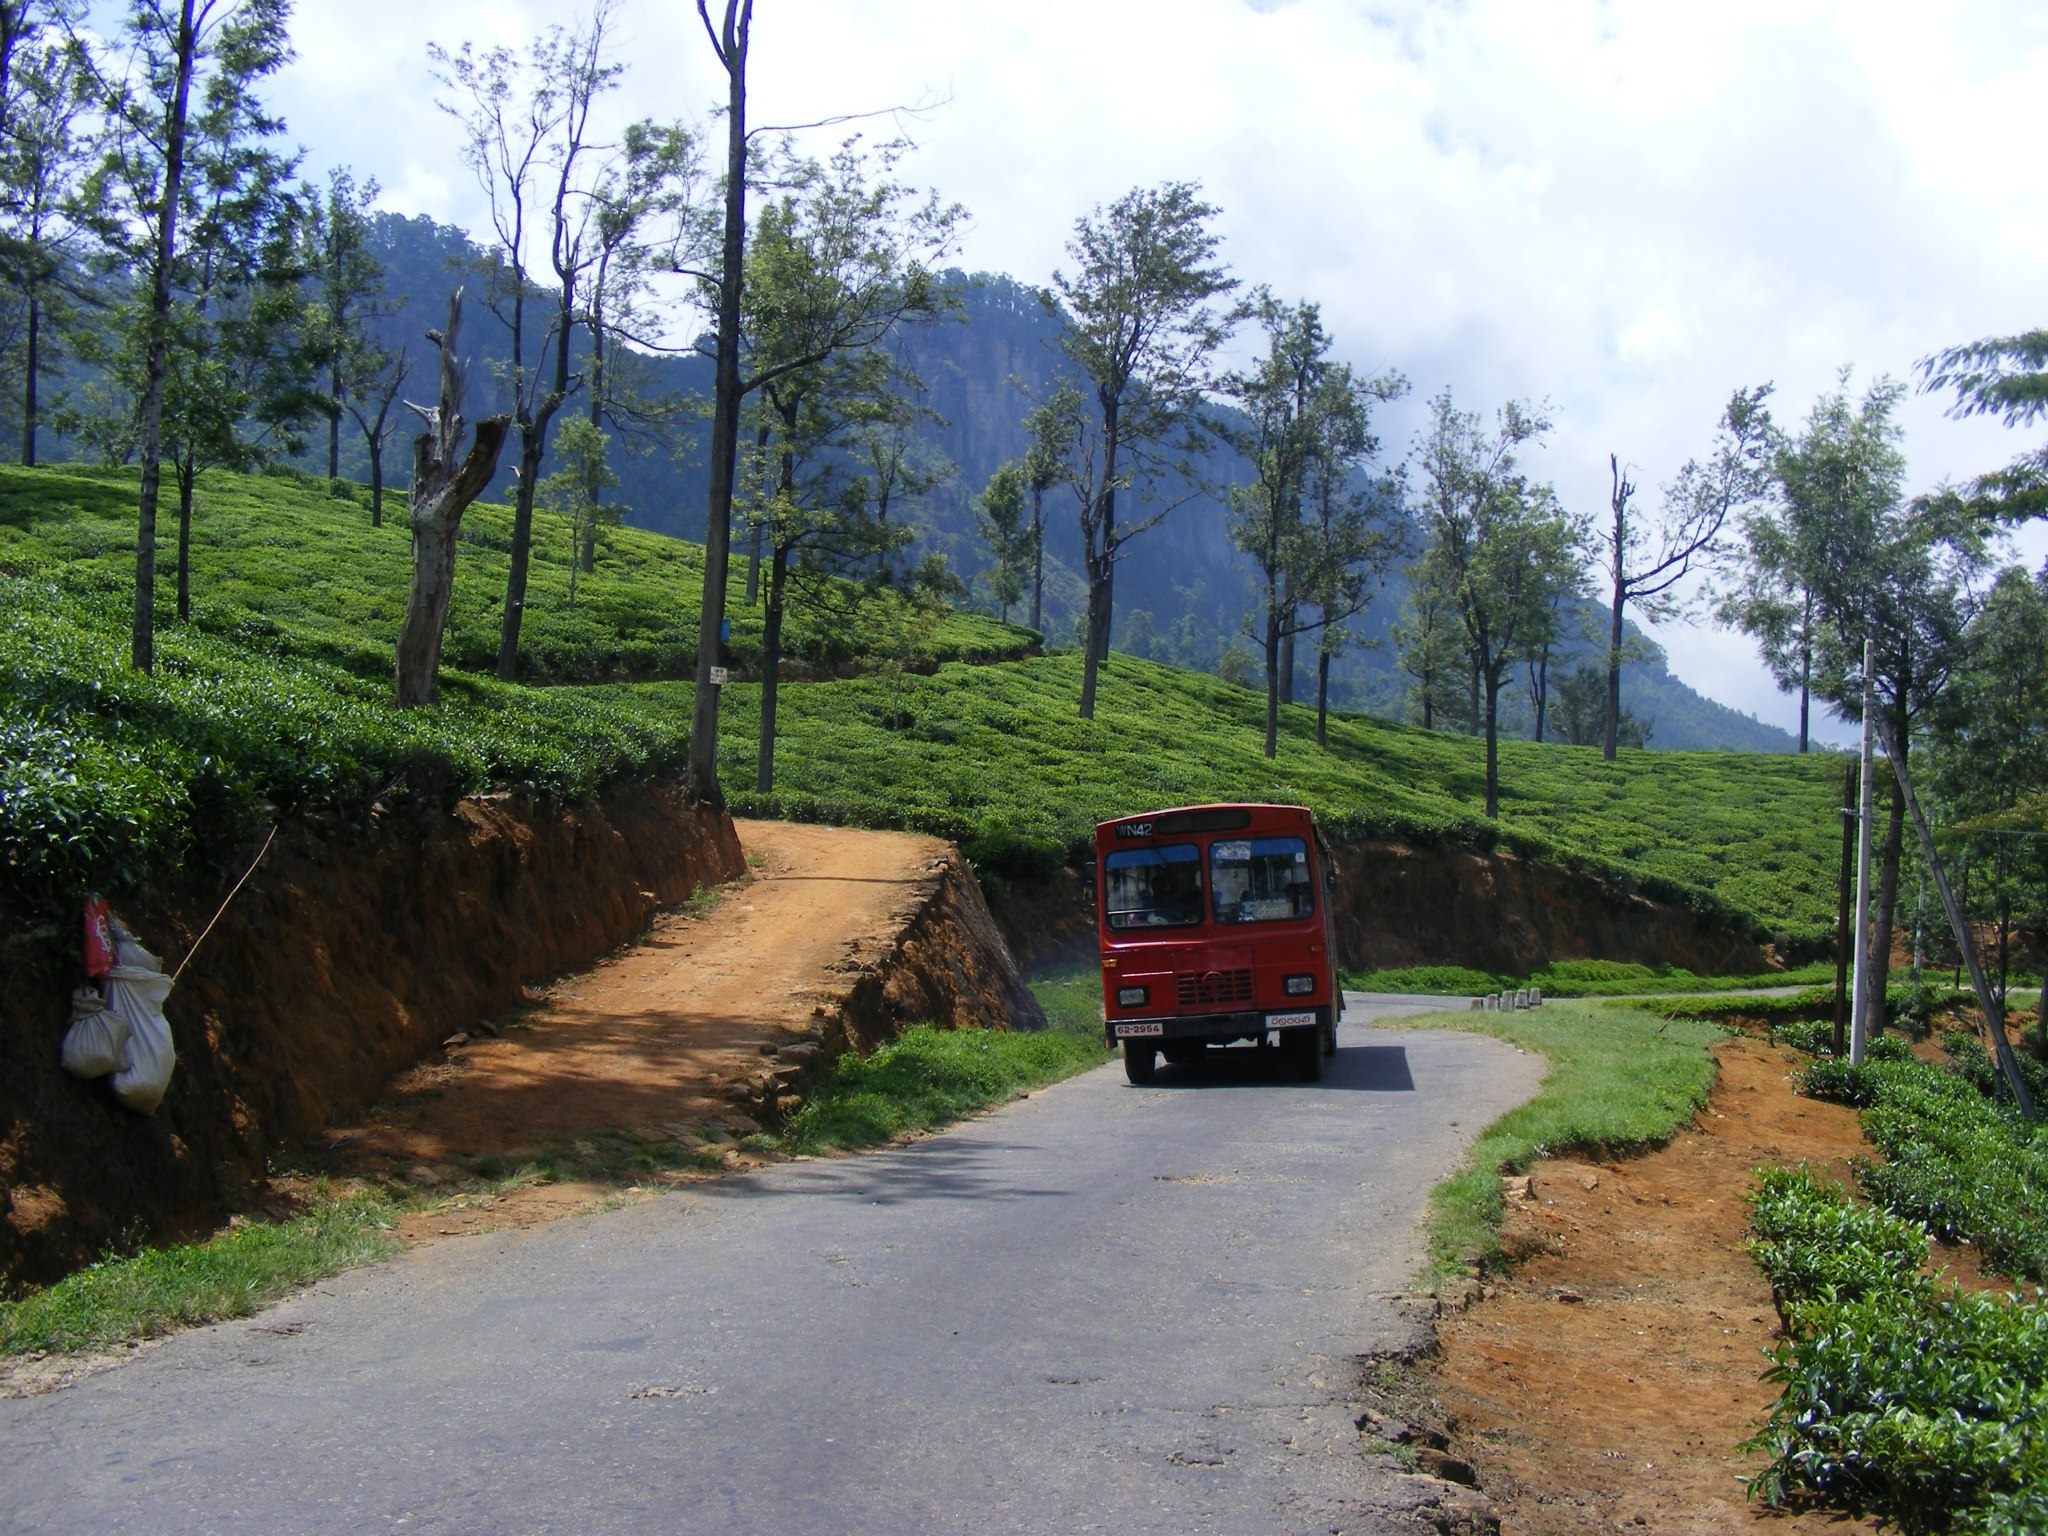
forest, track, road, trail, automobile, driving, asphalt, travel, transport, vehicle, drive, trip, waterway, trees, roadway, infrastructure, rural area, rolling stock, geological phenomenon